Port Orange station

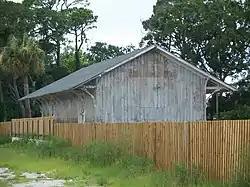

Port Orange Florida East Coast Railway Freight Depot is a historic Florida East Coast Railway passenger depot in Port Orange, Florida, United States. It is located at 415C Herbert Street, off U.S. 1. The depot was originally constructed in 1894 as two buildings.